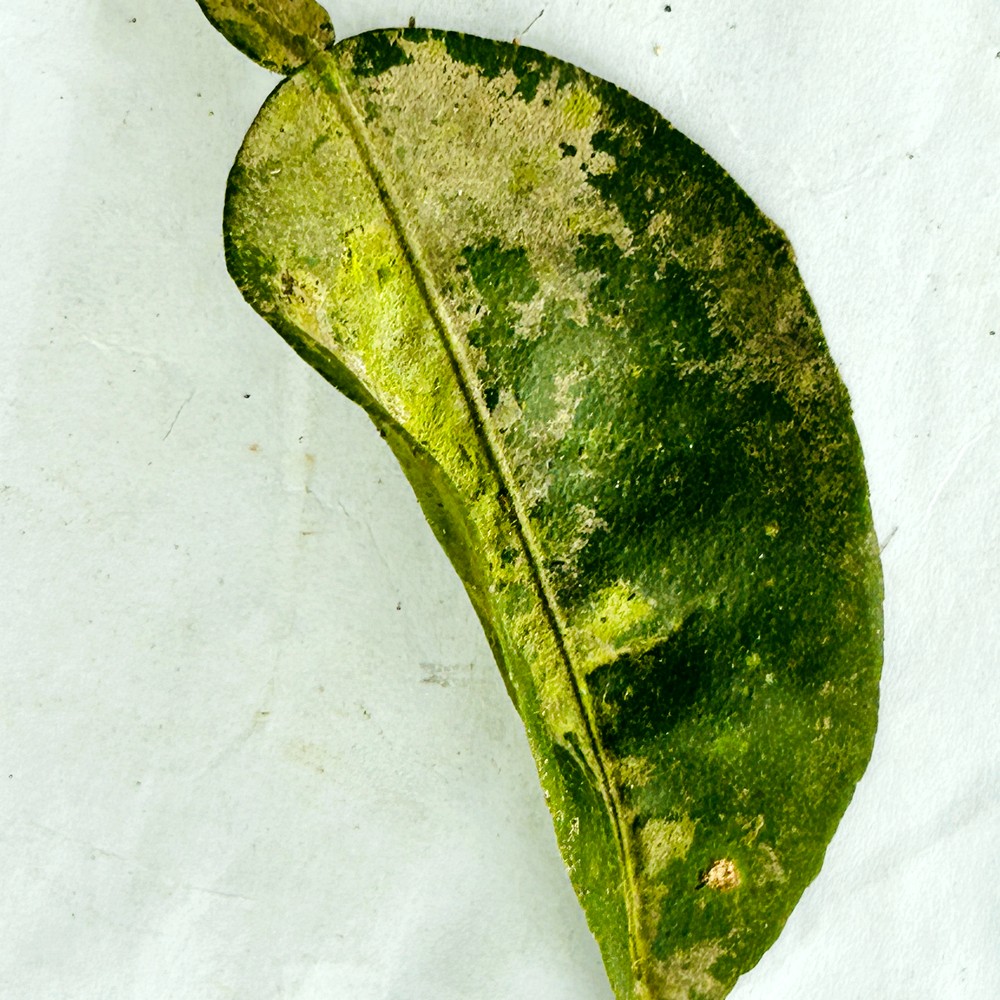
Label: Sooty Mould